Amzi L. Barber

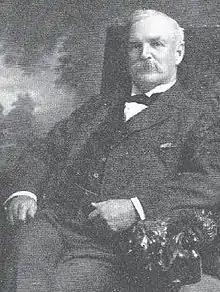
Amzi L. Barber (c. 1902)

Amzi Lorenzo Barber (June 22, 1843 – April 17, 1909) was a pioneer of the asphalt industry in the United States, and an early participant in the automobile industry as well. He laid many of the roads in Westchester County, New York and was known as "The Asphalt King".